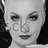
Emotion: neutral